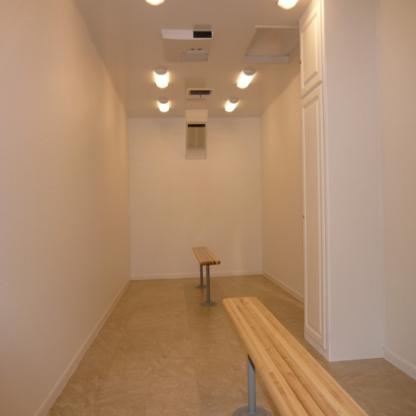
Scene: Indoor